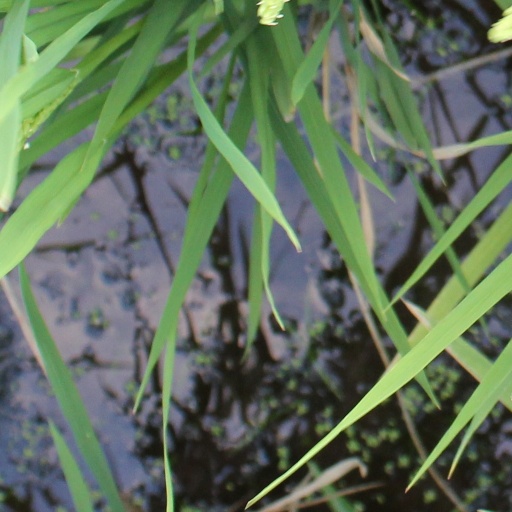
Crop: rice